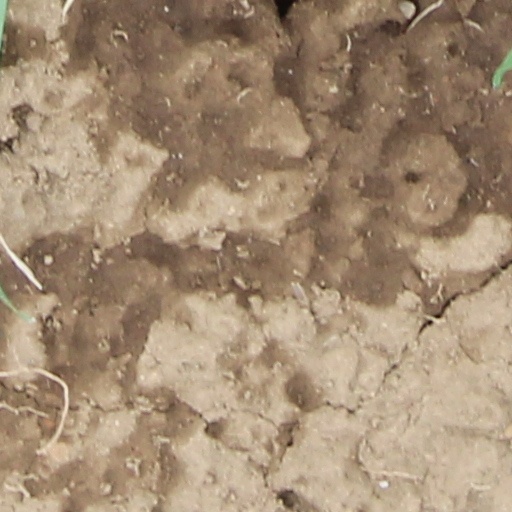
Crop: wheat